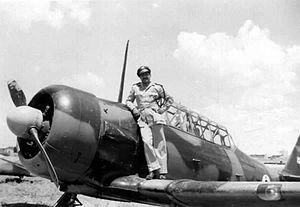
North American Aviation T-6 Texan / Operatører
Syrian Harvard
North American Aviation T-6 Texan er et enmotors avanceret træningsfly som blev benyttet til at træne piloter fra United States Army Air Forces, United States Navy, Royal Air Force, og andre luftvåben fra det Britiske Commonwealth under 2. verdenskrig og indtil 1970'erne.